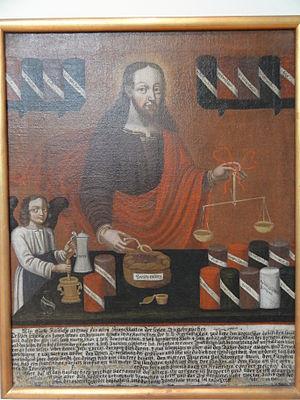
Au Moyen Âge, un mire, évolution phonétique du latin medicus, est un médecin, un chirurgien, ou encore un apothicaire. On appelait indistinctement mire ceux qui exerçaient ces trois professions.